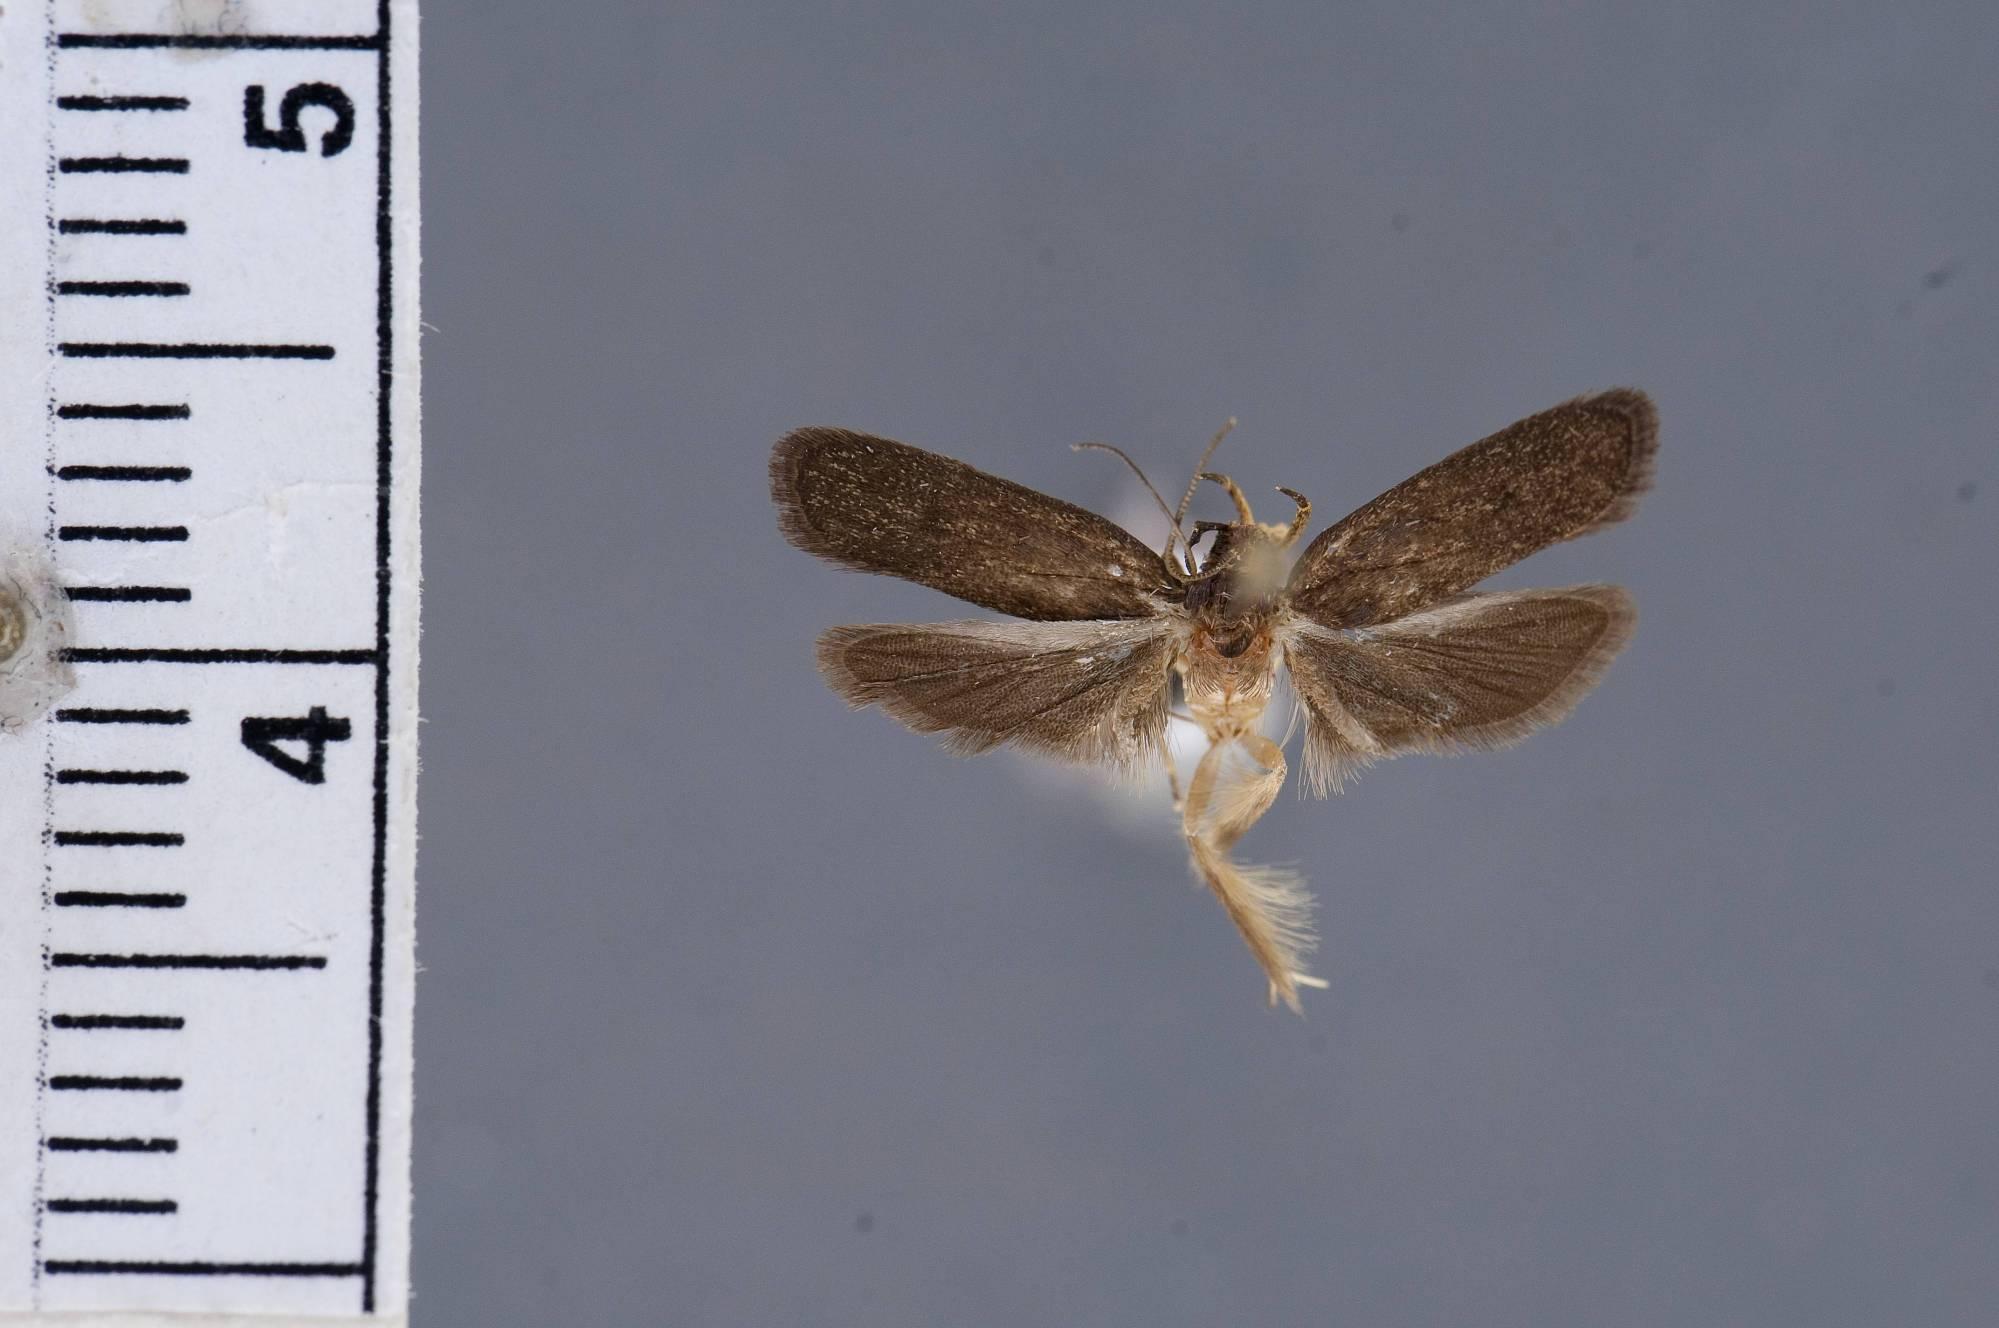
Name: Glyphidocera mumiella
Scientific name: Glyphidocera mumiella Adamski & Brown, 2001
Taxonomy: Animalia, Arthropoda, Insecta, Lepidoptera, Glossata, Autostichidae, Glyphidocerinae
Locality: Cerro de la Neblina, base camp, 140 m, 0°50'N, 66°9'W, Amazonas, Venezuela
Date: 24 Nov 1984 to 1 Dec 1984